O'Shea and Whelan

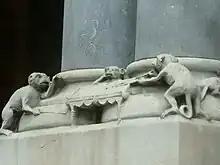
The billiard-playing monkeys in the Kildare Street Club, Dublin

The O'Sheas initially achieved notability for their floral carvings and grotesqueries on buildings in Dublin, in particular at Trinity College and at the Kildare Street Club, including the famous window piece showing the club members as monkeys playing billiards.